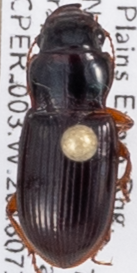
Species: Cratacanthus dubius
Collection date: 2018-07-19
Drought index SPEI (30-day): -0.9
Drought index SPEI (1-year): -0.1
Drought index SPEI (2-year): -0.46